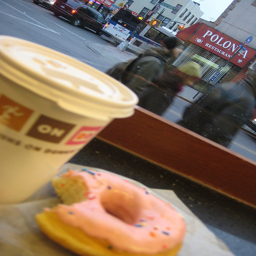
A cup of coffee sitting next to a doughnut on a table.
there is a eaten donut next to a small cup
A table near a window with a beverage and a donut with icing and sprinkles.
A donut and cup of coffee in front of a window looking out on a street.
A doughnut with a bite out of it next to a cup of coffee looking out a window to the city street.